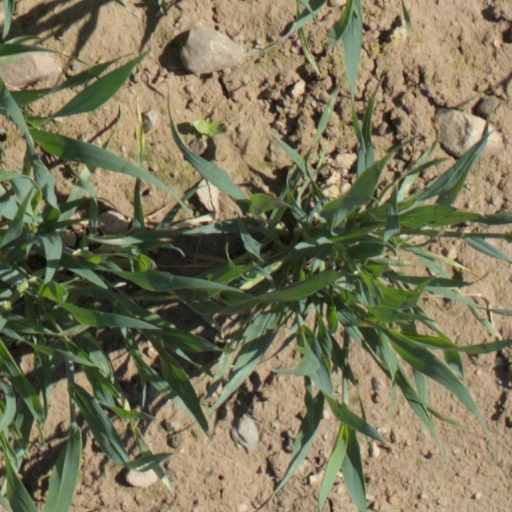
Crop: wheat